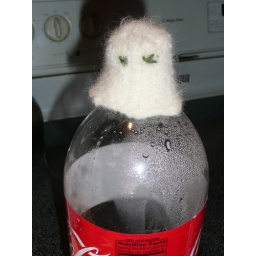
hand felted in sink with hot water